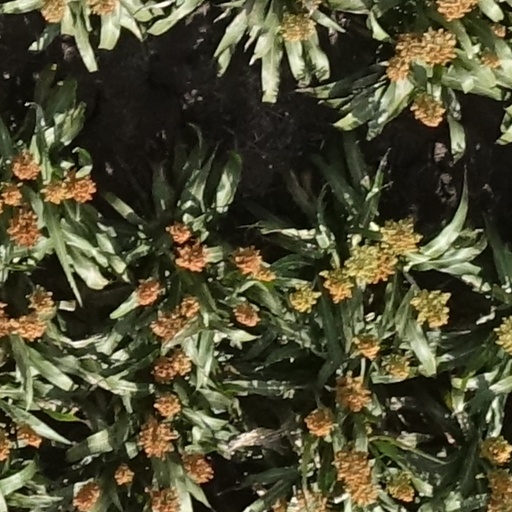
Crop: sorghum